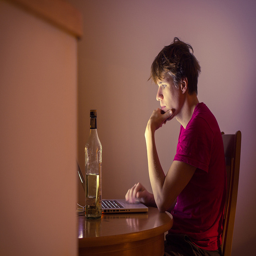
A young man sitting in front of a laptop computer.
The man is working on his laptop while drinking in the room.
A person looking at a laptop computer, with a bottle of liquid next to it.
A man with a bottle of wine looking at a laptop.
A lady drinking wine and staring at the computer screen.